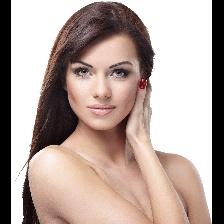
Label: Human